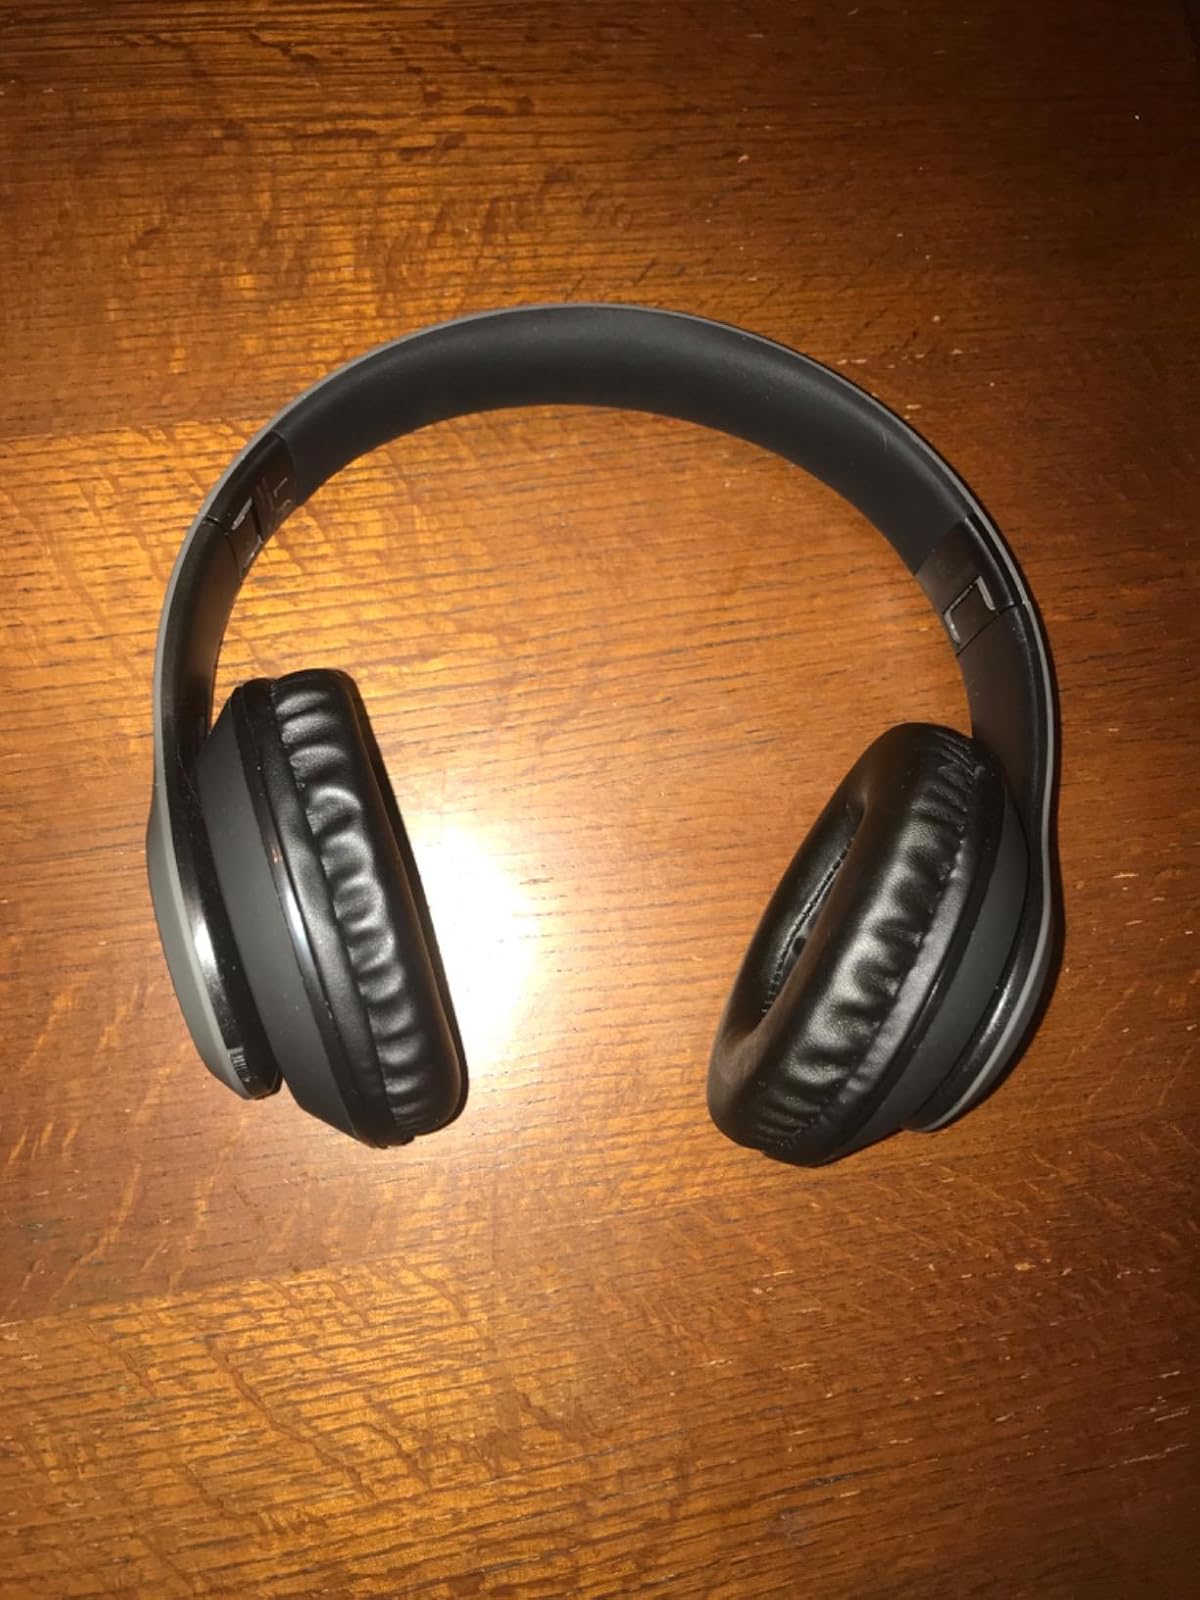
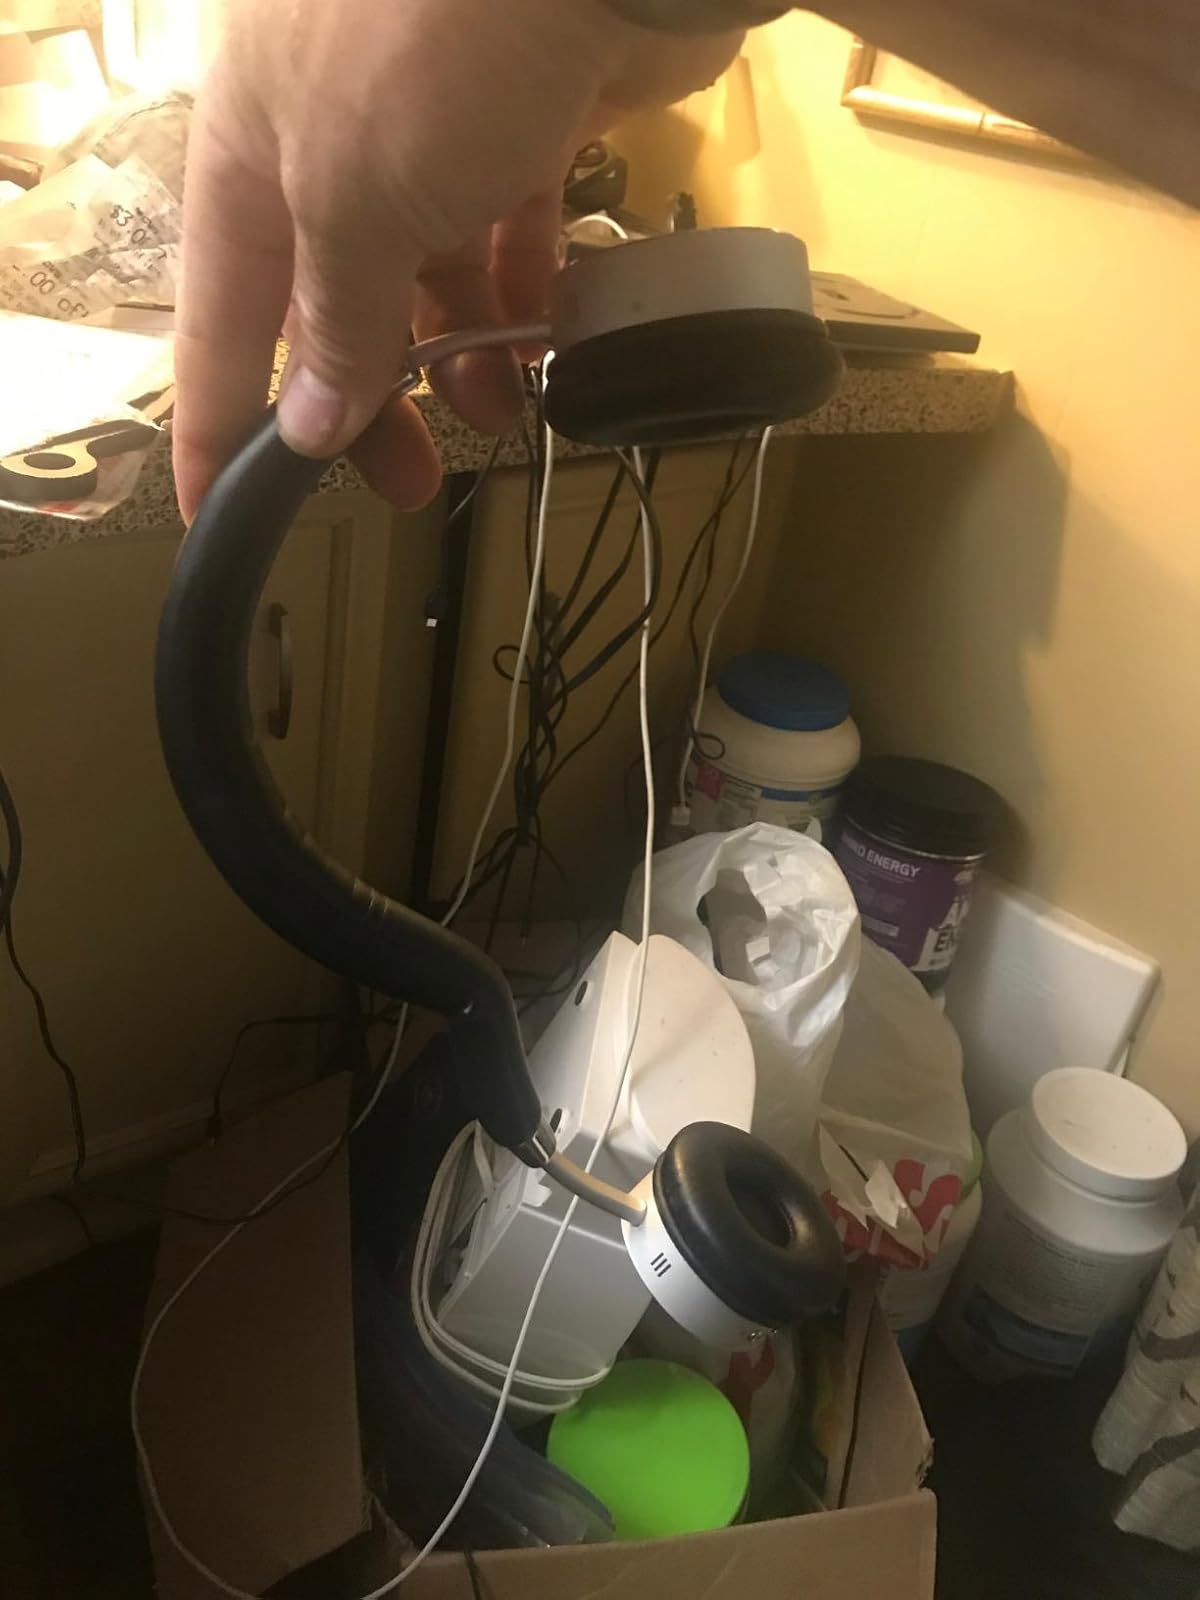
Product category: headphones
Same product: no